Dian Nissen

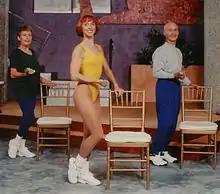
Dian Nissen, George Nissen, and Annie Nissen - Fresh Start video (1994)

Recognizing that seniors in general were under-served by the fitness industry, she founded Ageless Fitness in 1994. Nissen then expanded her mission to help people of all ages and abilities improve their fitness and health through exercise and education. She also presented workshops, master classes, instructor training, and mentored teachers.